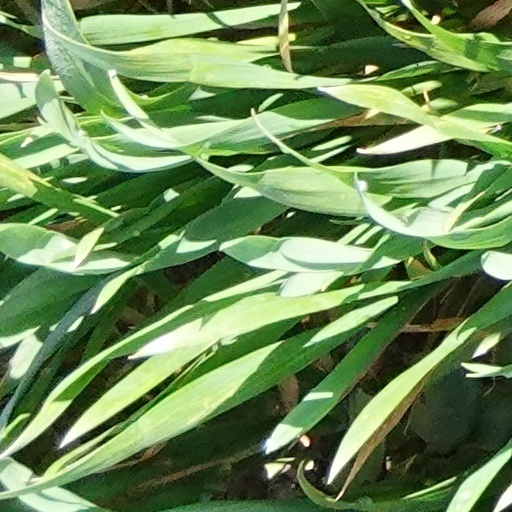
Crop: wheat